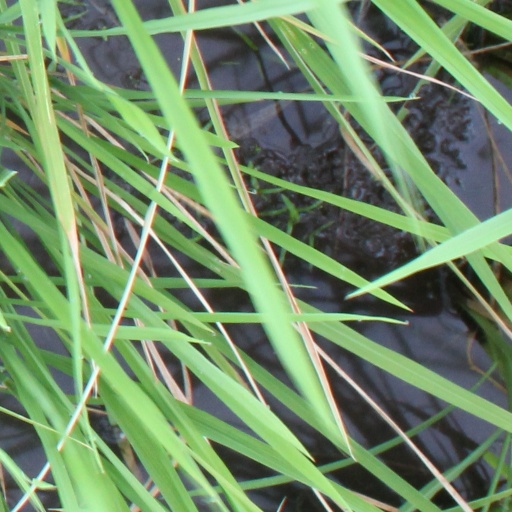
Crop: rice